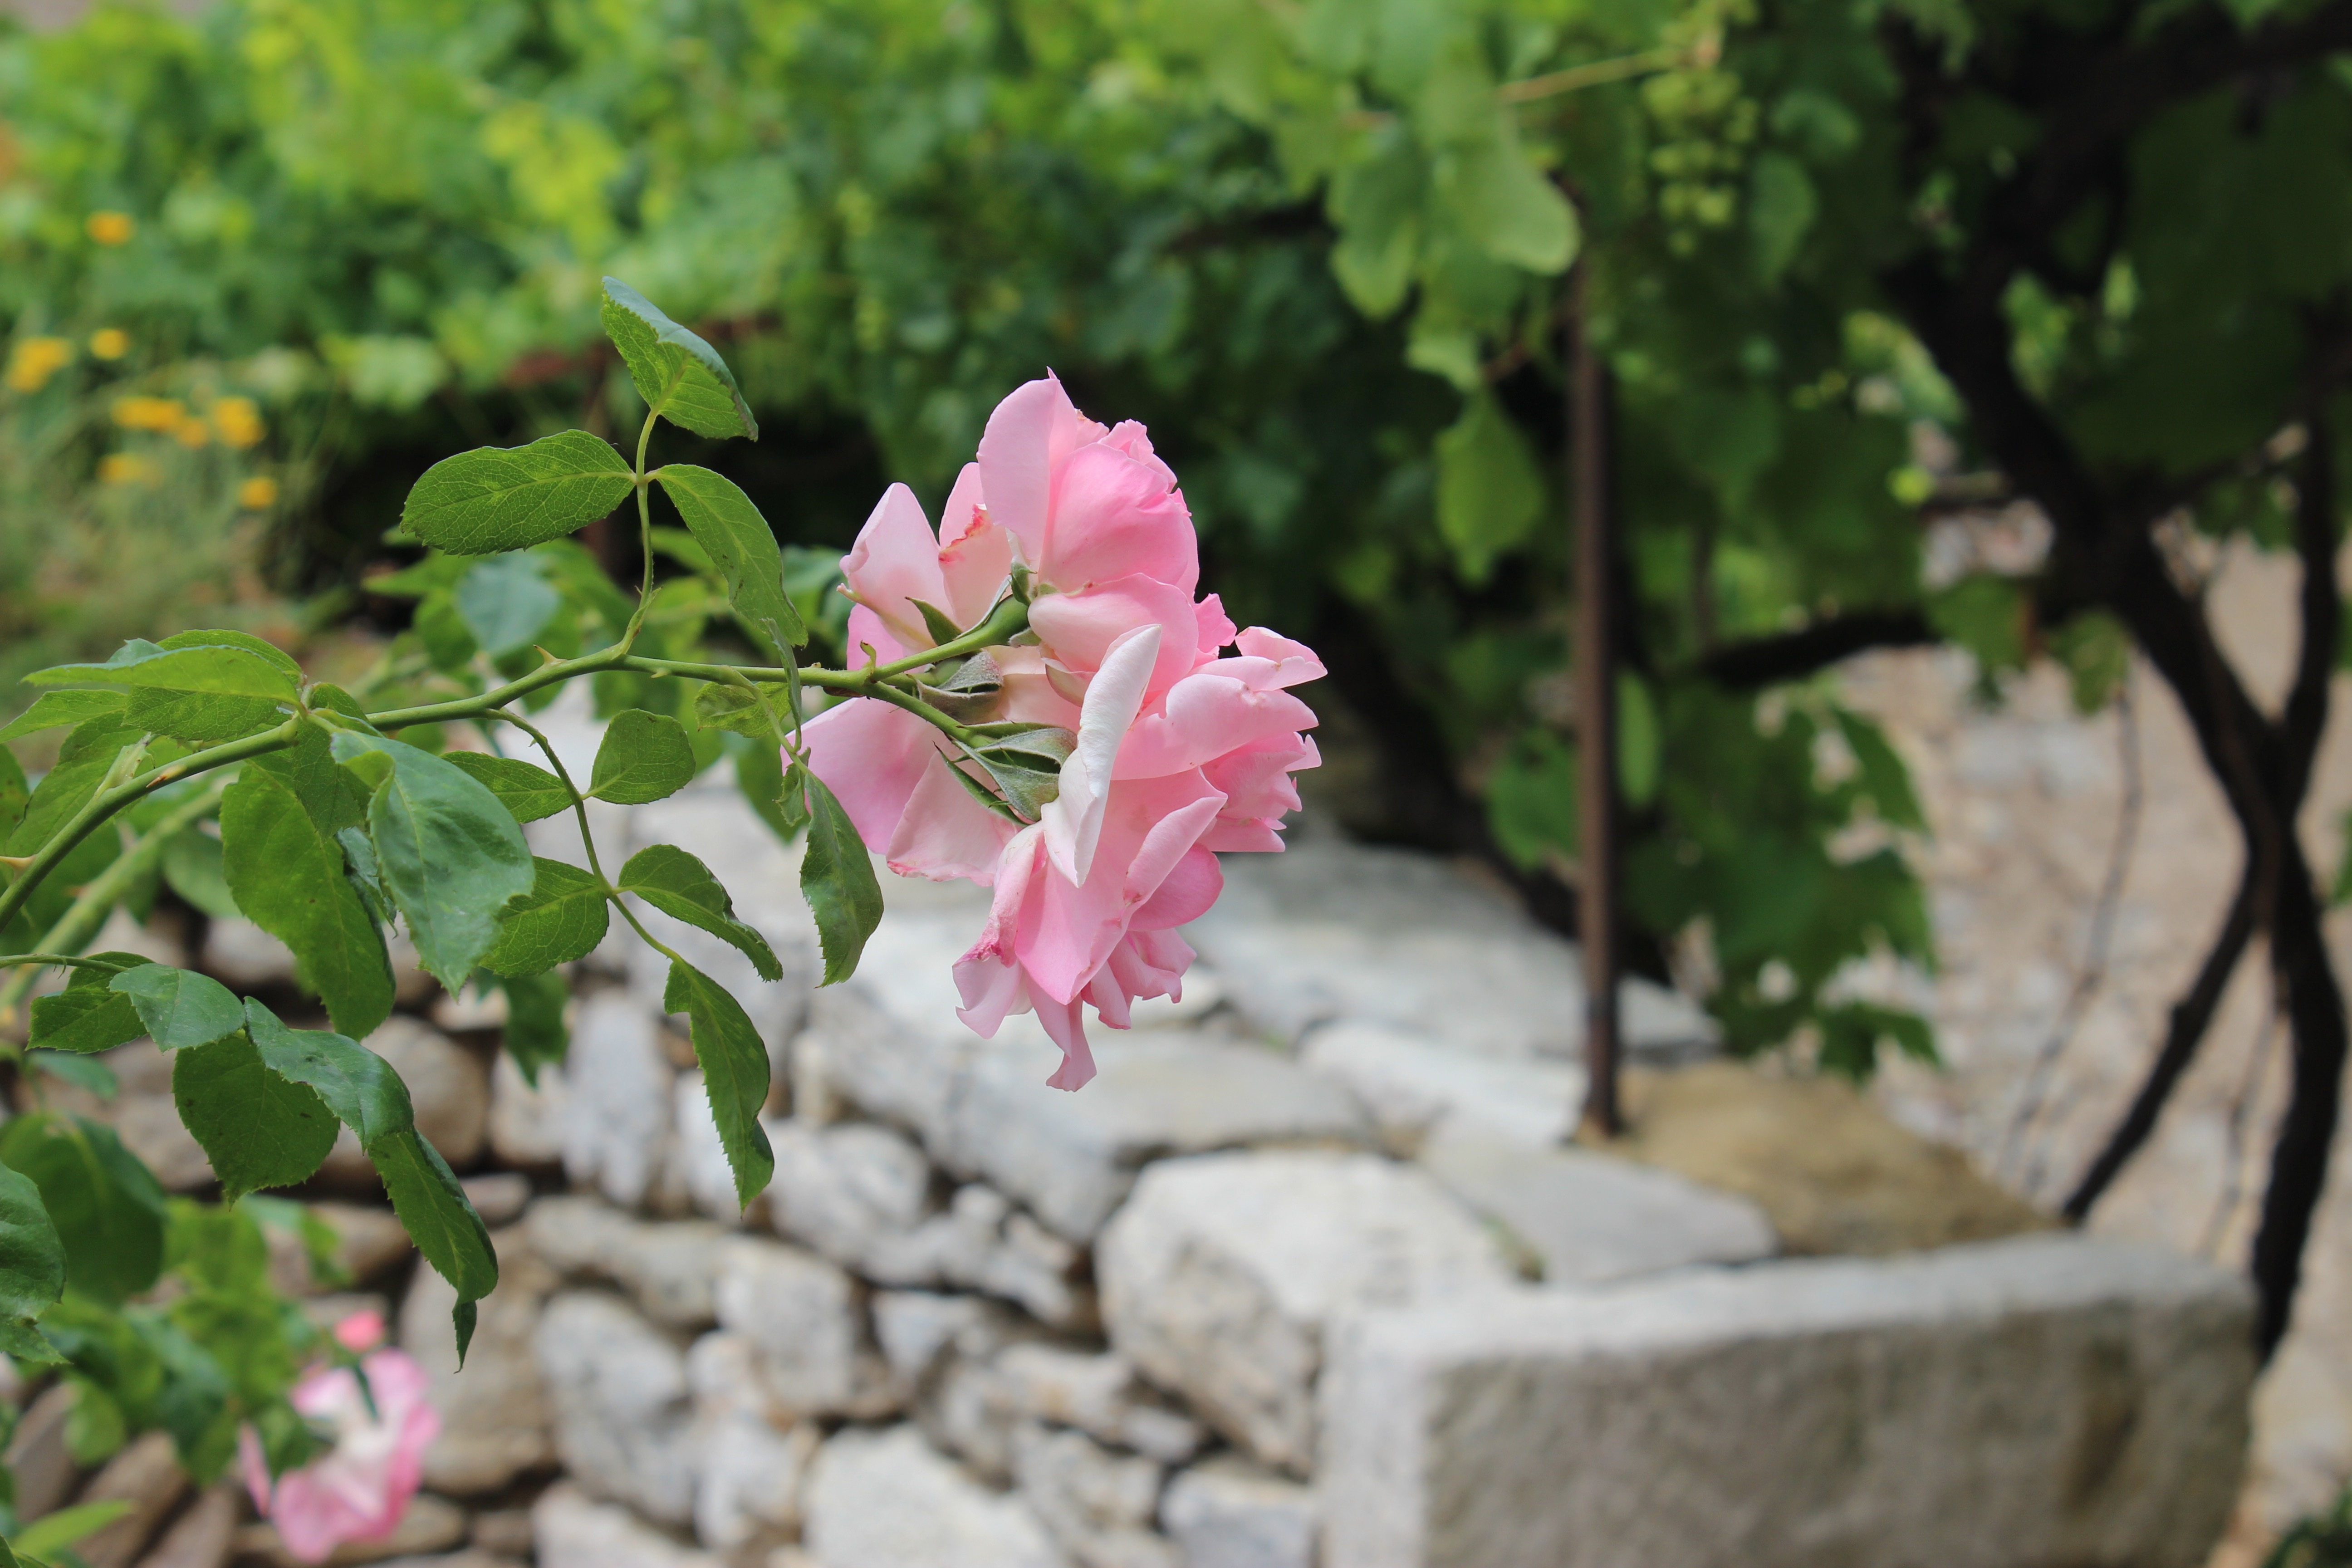
nature, blossom, plant, leaf, flower, macro, botany, garden, flora, wildflower, shrub, summer flowers, flowering plant, land plant